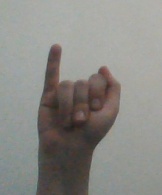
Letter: meem